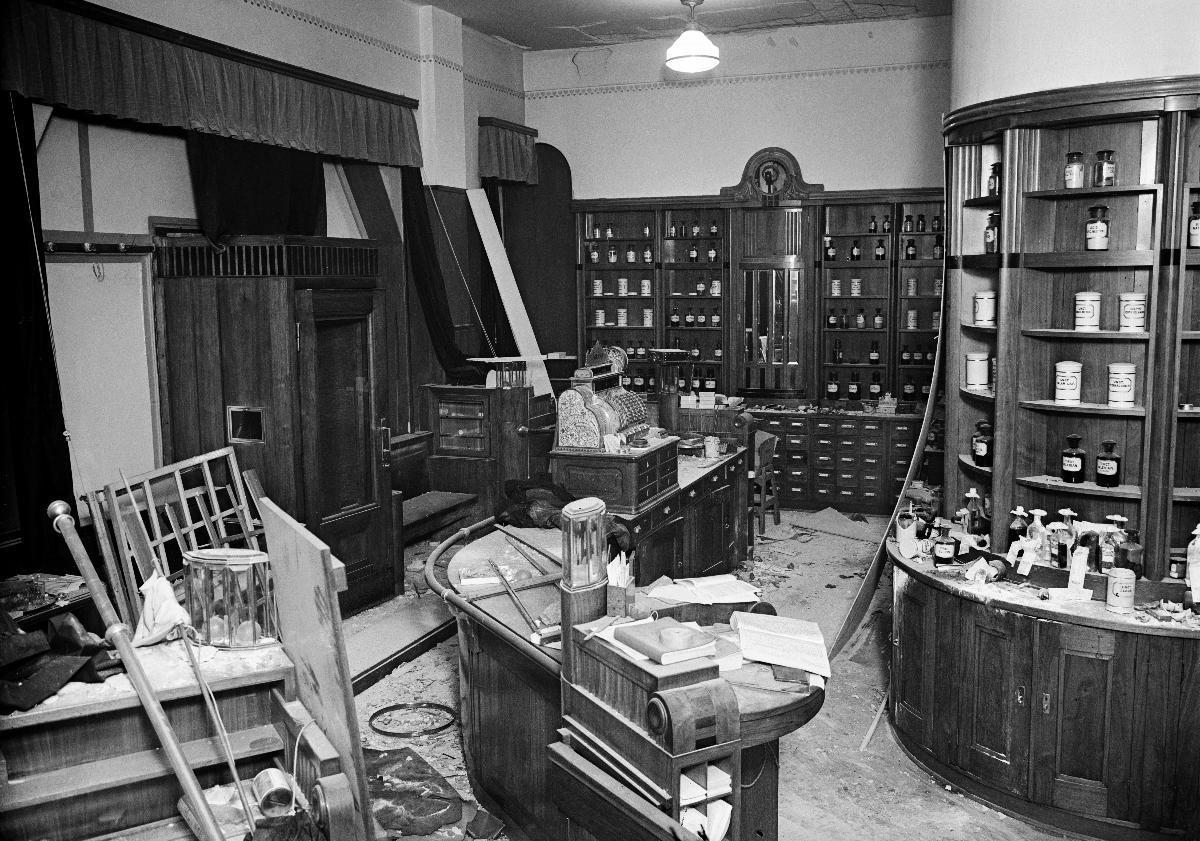
Joutsen Apteekki pommitusten jälkeen
Apoteket Svanen efter bombardemang; Pharmacy Swan after bombings
sisällön kuvaus: Helsingin Joutsen Apteekki pommitusten jälkeen 1939-1940. content description: The Swan Pharmacy in Helsinki after bombings 1939-1940. innehållsbeskrivning: Apoteket Svanen i Helsingfors efter bombardemang 1939-1940.
Kuvaaja: Sundström, Hugo, kuvaaja
Vuosi: 1900
Paikka: Suomi, Uusimaa, Helsinki; Eerikinkatu, Lapinlahdenkatu; Eriksgatan, Lappviksgatan
Aiheet: pommitukset; sodat; rakennukset; tuhoutuminen; HBL; bombardments; wars; buildings; destruction (passive); war; bombing; destruction; bombningar; krig; byggnader; bli förstörd; bombardemang; förstörelse